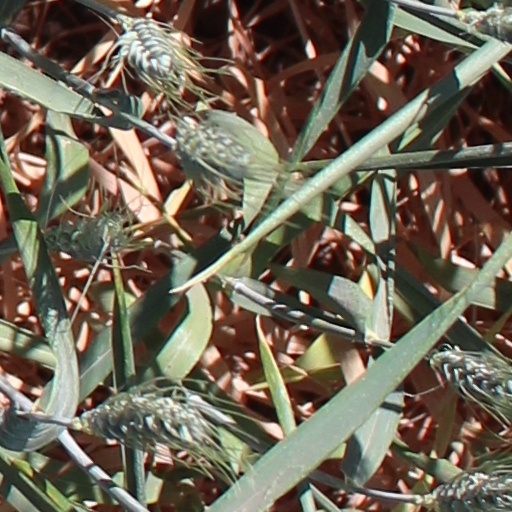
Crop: wheat